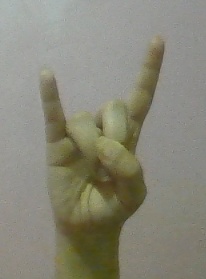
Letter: la